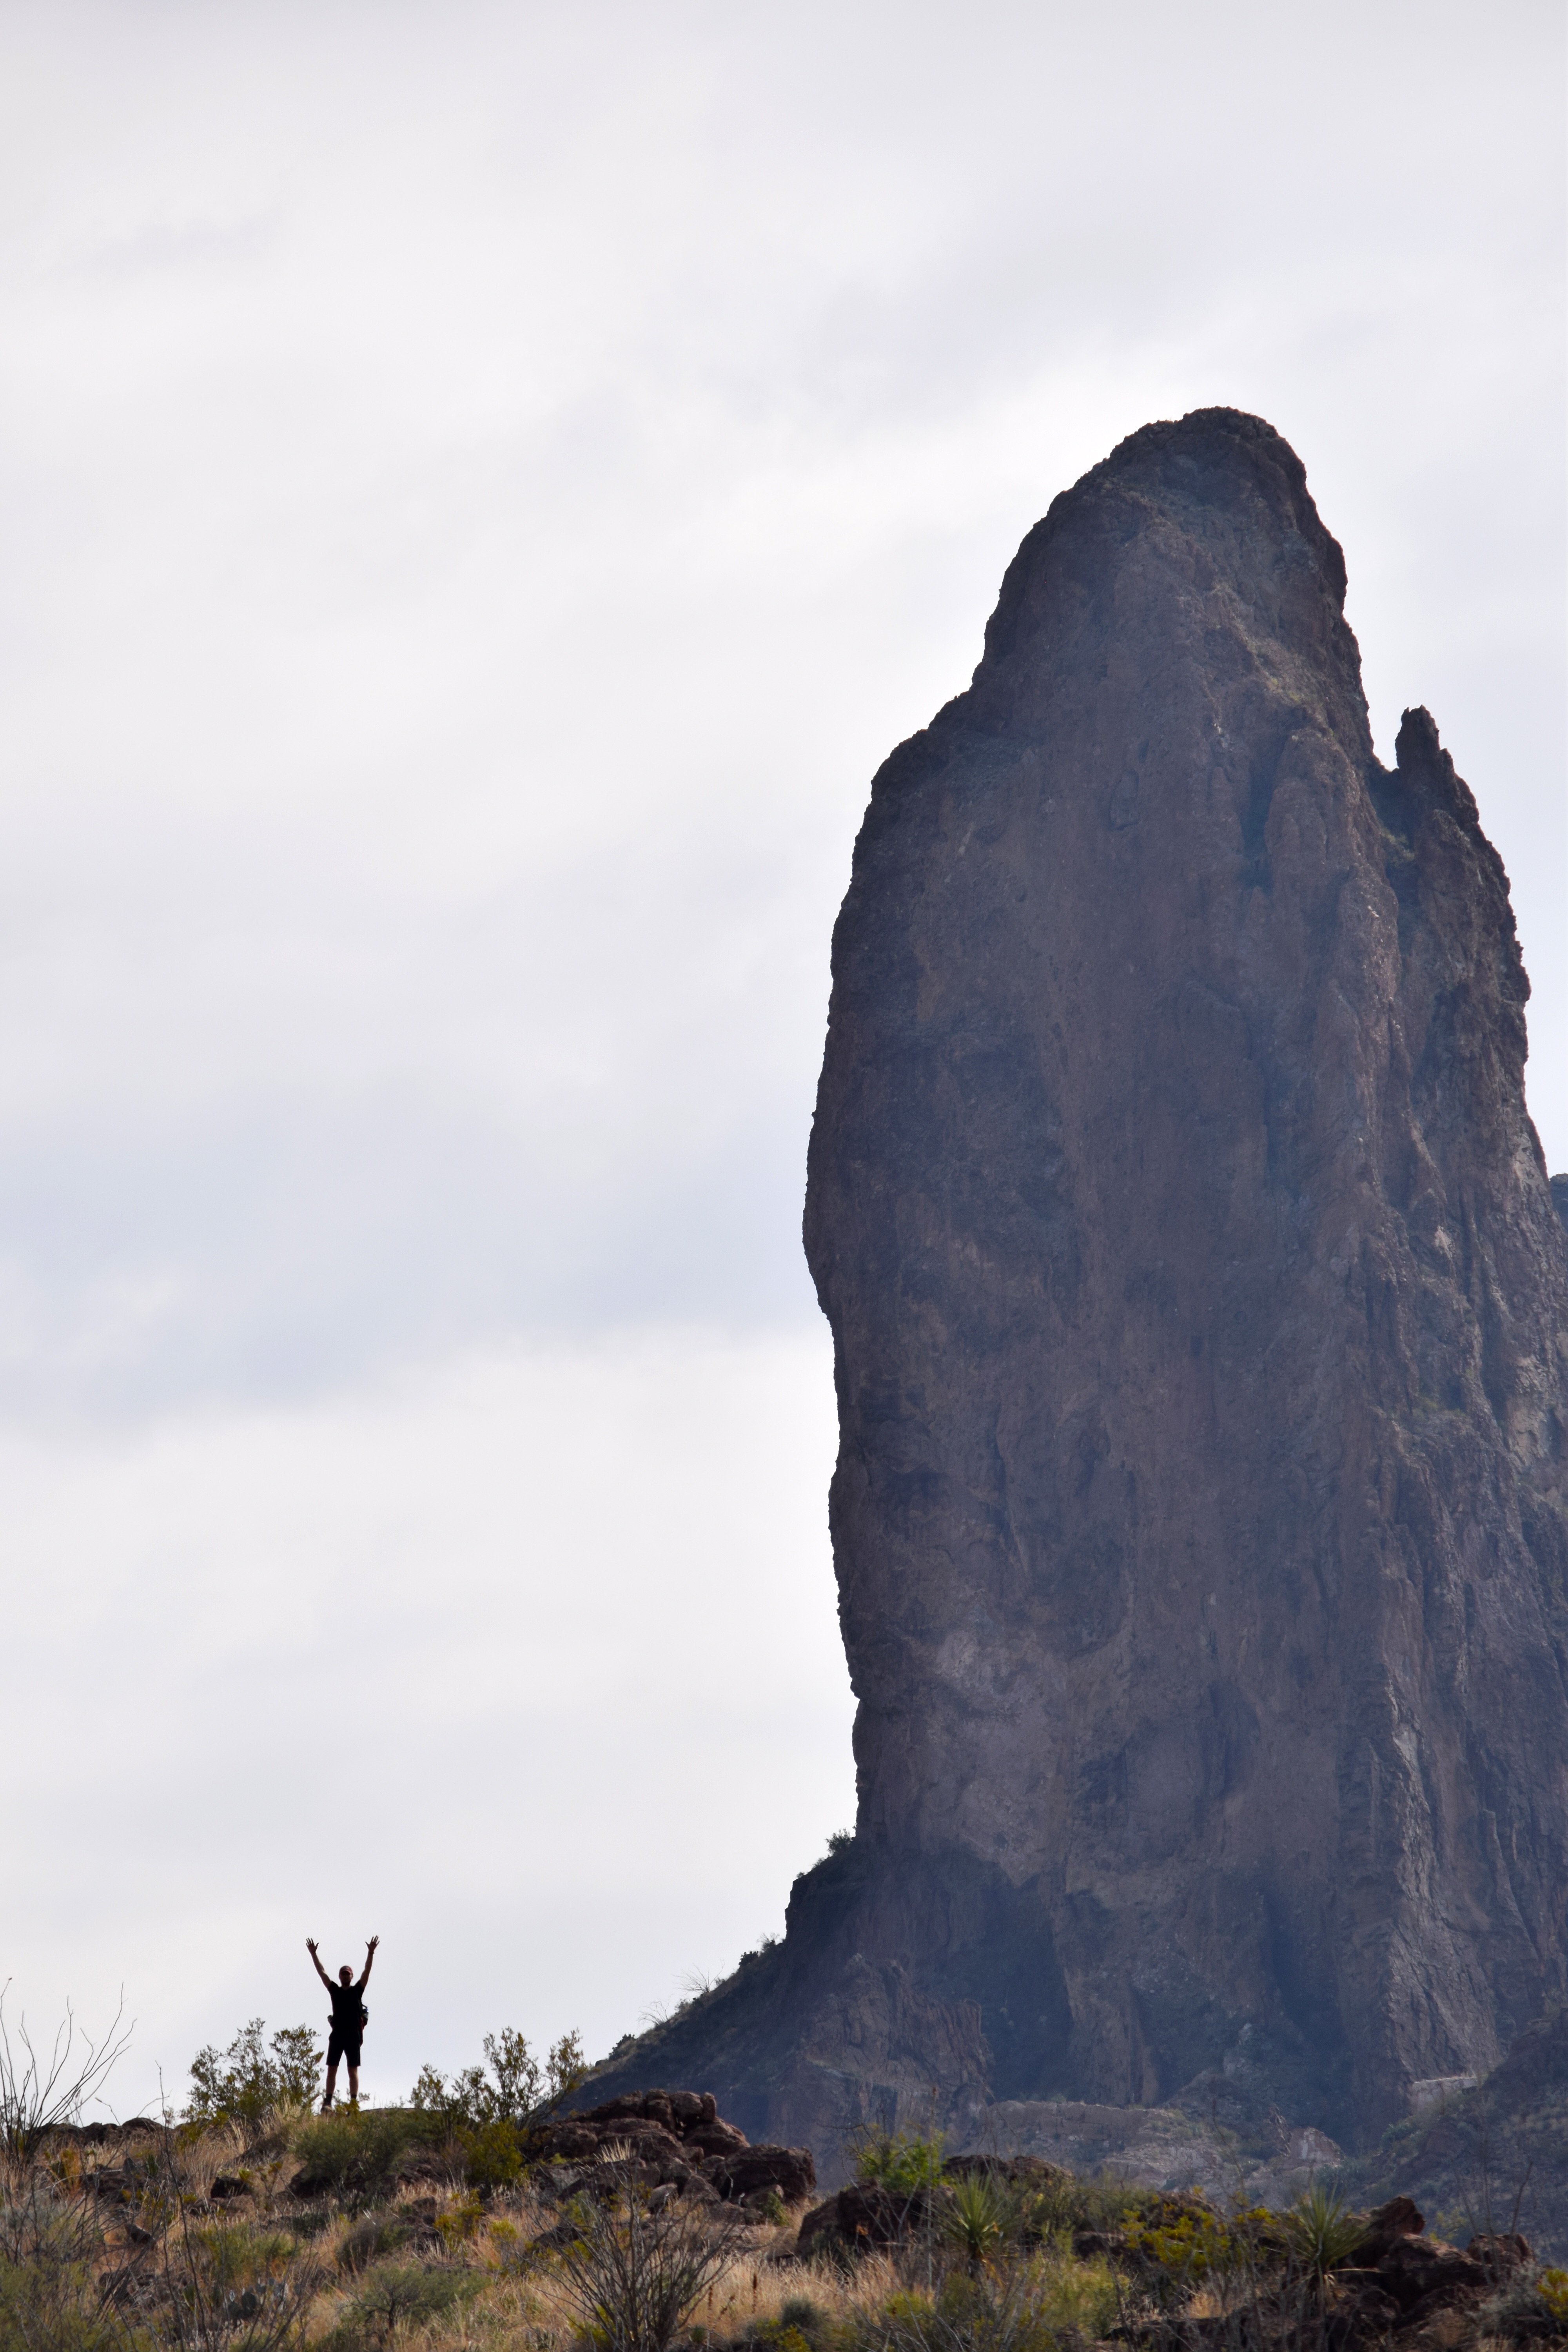
landscape, sea, coast, nature, rock, mountain, cloud, sky, hill, adventure, mountain range, cliff, terrain, material, ridge, summit, geology, landform, geographical feature, mountainous landforms